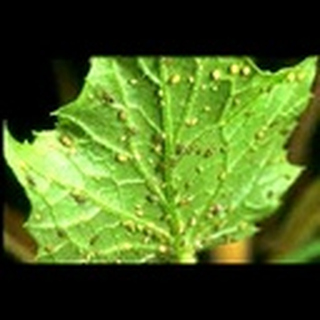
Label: cotton_aphids